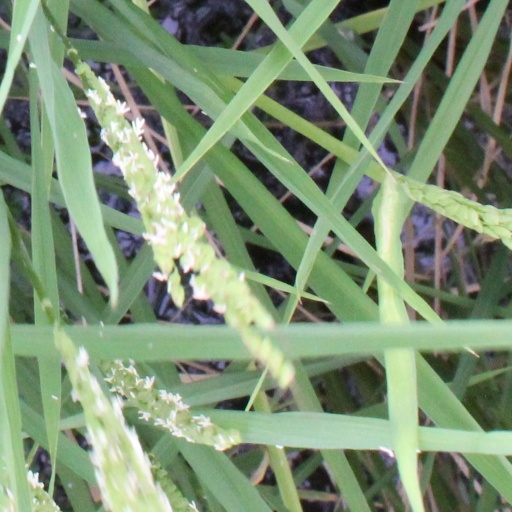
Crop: rice